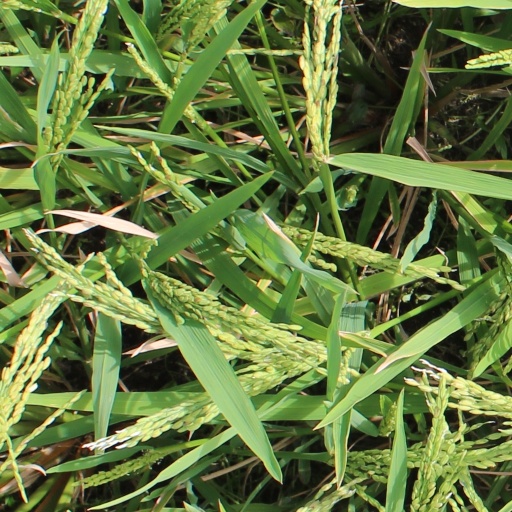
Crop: rice